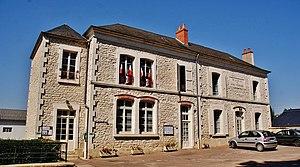
La Mairie
Saint-Andelain est une commune française, située dans le département de la Nièvre en région Bourgogne-Franche-Comté.